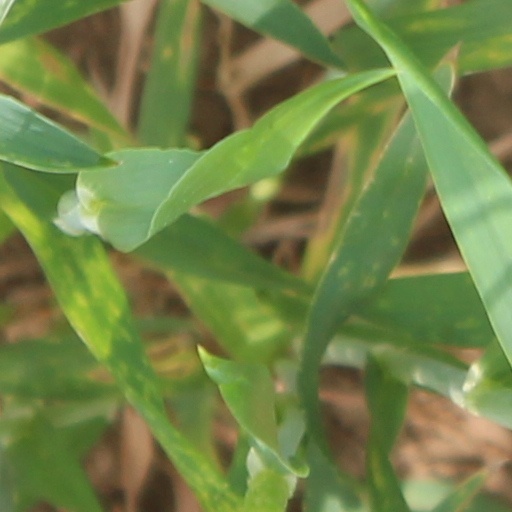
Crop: wheat